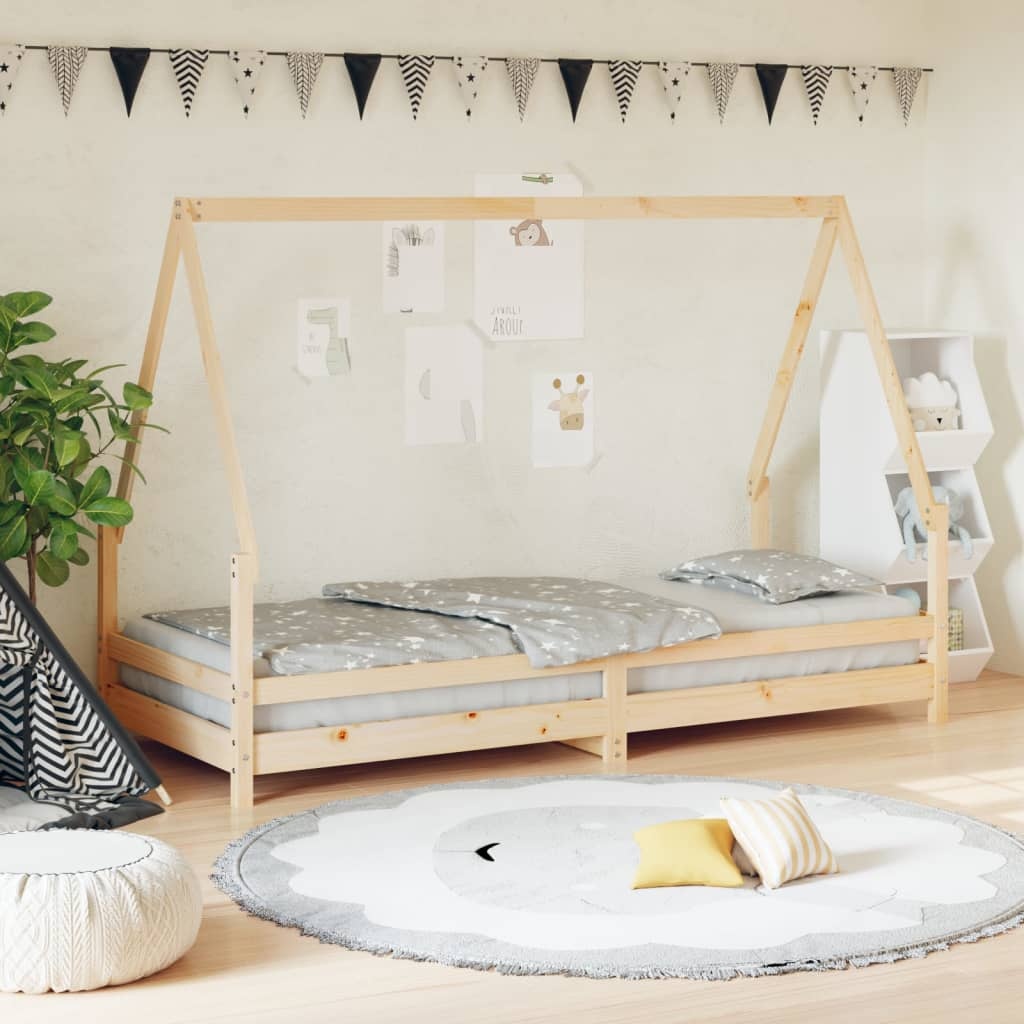
Vaikiškos lovos rėmas, 90x200cm, pušies medienos masyvas
Su šiuo nuostabiu mediniu vaikiškos lovos rėmu sukurkite savo mažyliui smagią erdvę! Pušies medienos masyvas: vaikiškos lovos rėmas yra pagamintas iš pušies medienos masyvo. Pušies medienos masyvas – graži natūrali medžiaga. Pušies mediena pasižymi tiesiais raštais, o iškilimai suteikia medžiagai išskirtinės, kaimiškos išvaizdos. Tvirtos grotelės: lova vaikams turi tvirtą atramą, ventiliaciją ir stabilumą užtikrinančias medines groteles. Namelio lovos dizainas: ši vaikiška lova yra sumaniai pagaminta su namelio stiliaus rėmu, ant kurio, norėdami suteikti savo vaikui privatumo, galėsite pakabinti lovos užuolaidą. Apgalvotas dizainas: vaikiškos viengulės lovos aukštis yra toks, jog ji būtų neaukštai nuo žemės, tad jūsų vaikas į lovą galės lengvai įlipti bei iš jos išlipti. Medžiaga: pušies medienos masyvas (neapdorotas) Bendri matmenys: 205,5 x 95,5 x 139,5 cm (ilgis x plotis x aukštis) Tinkamas čiužinio dydis: 90 x 200 cm (plotis x ilgis) (čiužinys į pristatymą neįeina) Tinka vyresniems nei 4 metų amžiaus vaikams Reikia surinkti: taip ĮSPĖJIMAS. Nestatykite šios vaiko lovos šalia šilumos šaltinių, langų ir kitų baldų. ĮSPĖJIMAS. Nenaudokite šios vaiko lovos, jei kuri nors dalis yra sulūžusi, suplyšusi arba jos trūksta.
Brand: vidaXL
Category: Furniture > Baby & Toddler Furniture > Cribs & Toddler Beds > Toddler Beds